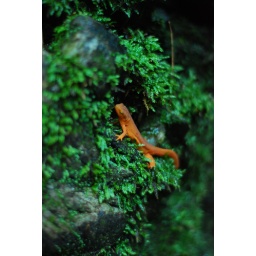
such a rare color within a green and brown world is of great value